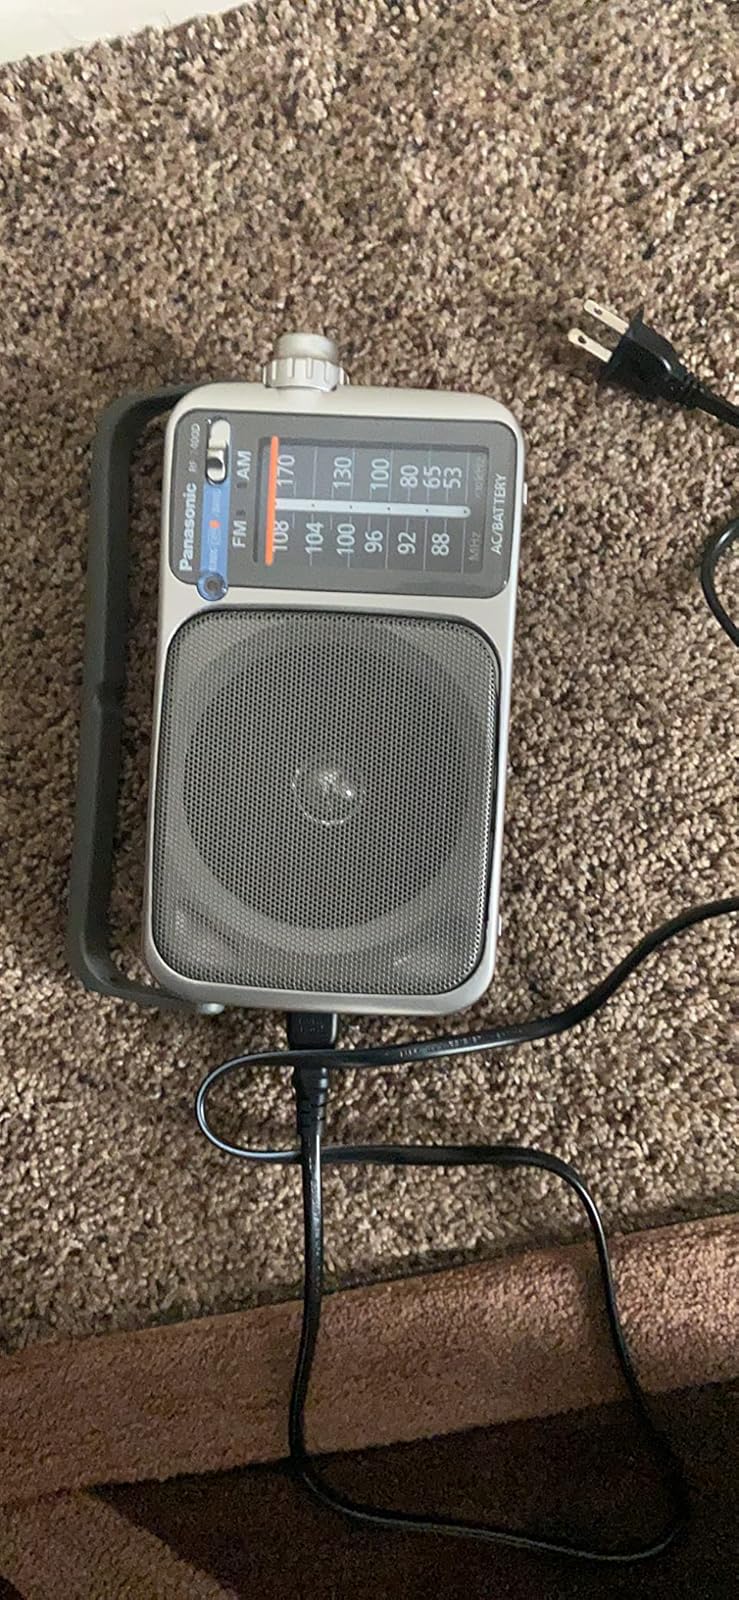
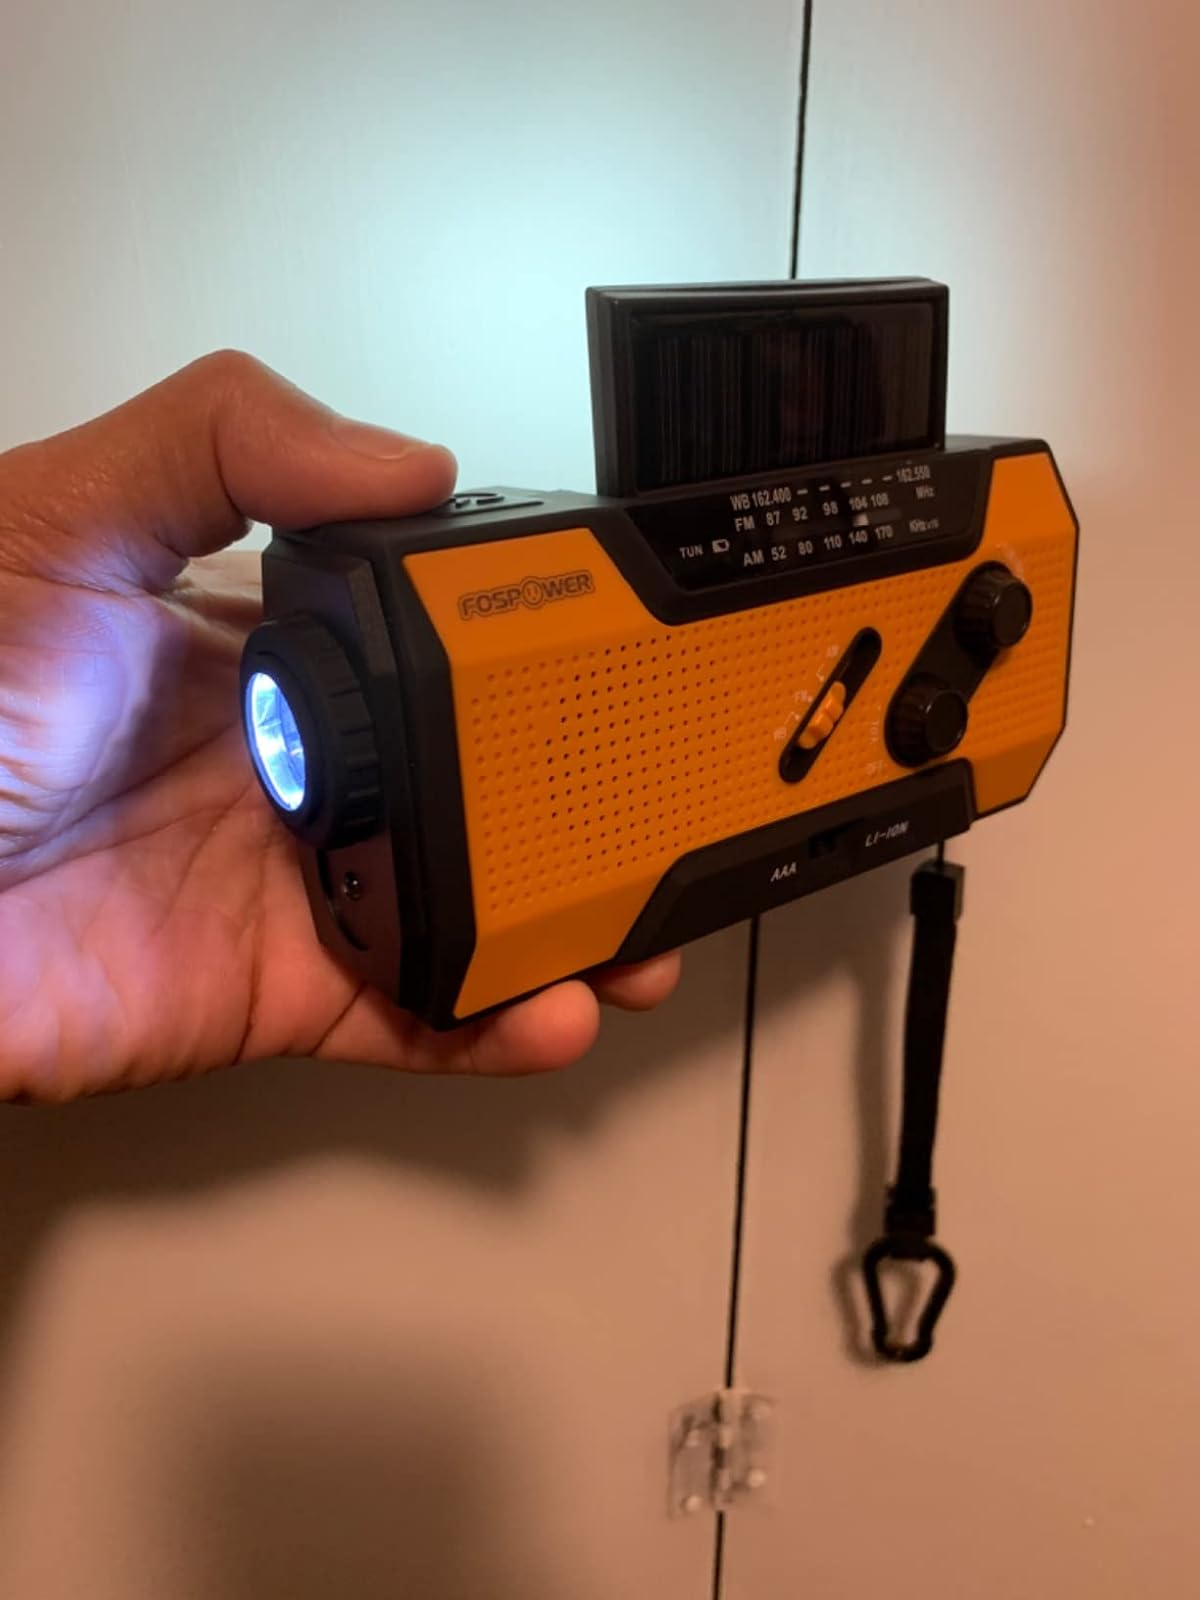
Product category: radio
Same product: no